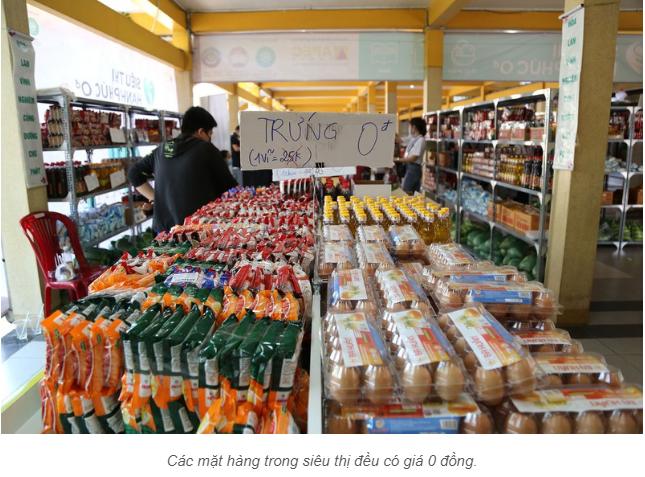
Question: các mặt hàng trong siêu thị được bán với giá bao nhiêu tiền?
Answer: các mặt hàng trong siêu thị được bán với giá 0 đồng